Medal for the General

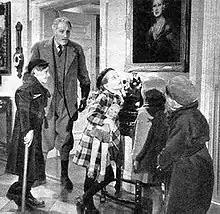
Godfrey Tearle (second from left) and Petula Clark (third from left) in a scene from the film

Medal for the General (US title: The Gay Intruders) is a 1944 British comedy film directed by Maurice Elvey. The screenplay by Elizabeth Baron is based on the novel of the same title by James Ronald (published in the U.S. under the title "Old Soldiers Never Die").